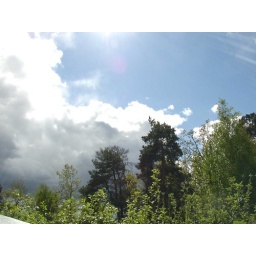
A nice day with some black clouds in distance